Landry Bonnefoi

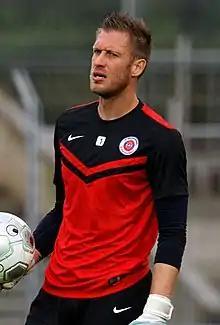
Bonnefoi with Châteauroux in 2014

Landry Bonnefoi (born 20 September 1983) is a retired French professional footballer who played as a goalkeeper. He is currently contracted as the goalkeeping coach of Luxembourgish team Union Titus Petange.